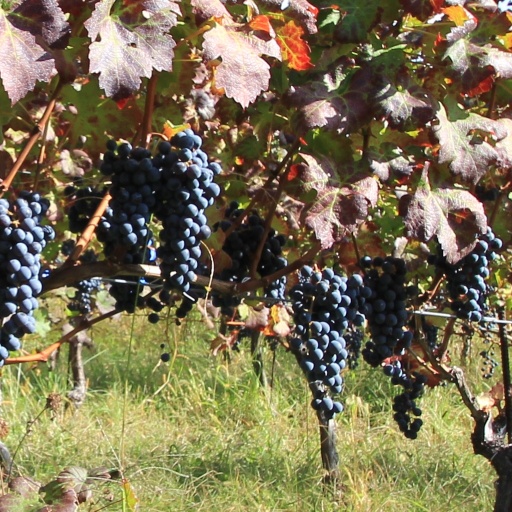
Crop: grape